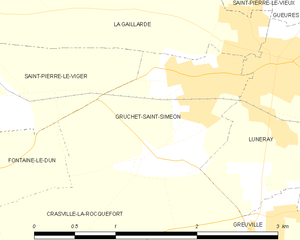
Carte des communes françaises Gruchet-Saint-Siméon